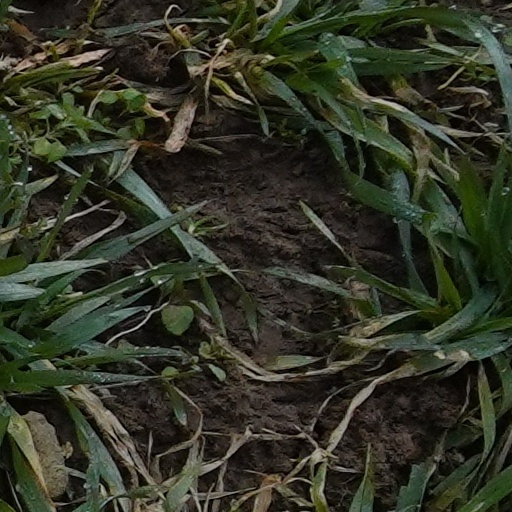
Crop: wheat